Carceri d'invenzione

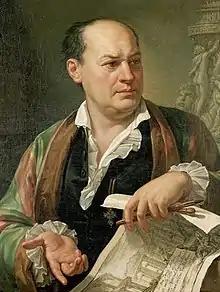
Pietro Labruzzi's portrait of Giovanni Battista Piranesi, 1779

Some preparatory drawings, mostly in ink wash, have survived, but for example two studies for Plate XIV in London and Edinburgh both differ significantly from each other and either state of the print (allowing for a reversal of the image between drawing and etching). But there are drawings for Plates VIII and XII that are close to the etchings. A drawing of Plate XIII appears to be a copy of the first edition print, as yet lacking the changes made for the second edition. Though the second edition was the last, Piranesi continued to print individual plates at least into the 1770s, experimenting with the printing "with regards to the effects of ink, in both extent and colour".